History of the Southern United States

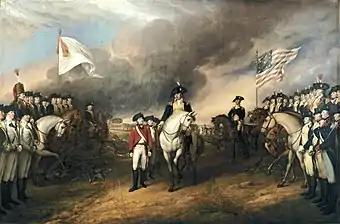

After their defeat at Saratoga in 1777 and the entry of the French into the American Revolutionary War, the British turned their attention to the South. With fewer regular troops at their disposal, the British commanders developed a "southern strategy" that relied heavily on volunteer soldiers and militia from the Loyalist element. Beginning in late December 1778, the British captured Savannah and controlled the Georgia coastline. In 1780 they seized Charleston, capturing a large American army. A significant victory at the Battle of Camden meant that royal forces soon controlled most of Georgia and South Carolina. The British set up a network of forts inland, expecting the Loyalists would rally to the flag. Far too few Loyalists turned out however, and the British had to fight their way north into North Carolina and Virginia with a severely weakened army. Behind them most of the territory they had already captured dissolved into a chaotic guerrilla war, fought predominantly between bands of Loyalist and Patriot militia, with the Patriots retaking the areas the British had previously gained. In January 1781, the Battle of Cowpens near Cowpens, South Carolina, was a turning point in the American reconquest of South Carolina from the British.